Glenn Curtiss

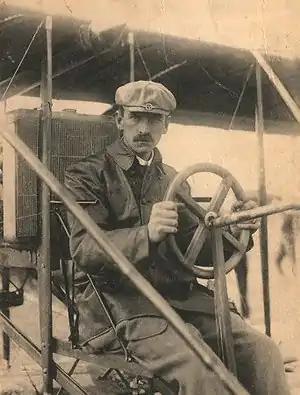
Souvenir postcard of the "Grande Semaine d'Aviation", 1909

Between 1908 and 1910, the AEA produced four aircraft, each one an improvement over the last. Curtiss primarily designed the AEA's third aircraft, Aerodrome #3, the famous "June Bug", and became its test pilot, undertaking most of the proving flights. On July 4, 1908, he flew to win the Scientific American Trophy and its $2,500 prize. This is considered to be the first pre-announced public flight of a heavier-than-air flying machine in America. The flight of the "June Bug" propelled Curtiss and aviation firmly into public awareness. On June 8, 1911, Curtiss received U.S. Pilot's License #1 from the Aero Club of America, because the first batch of licenses were issued in alphabetical order; Wilbur Wright received license #5. At the culmination of the Aerial Experiment Association's experiments, Curtiss offered to purchase the rights to Aerodrome #3, essentially using it as the basis of his Curtiss No. 1, the first of his production series of pusher aircraft.